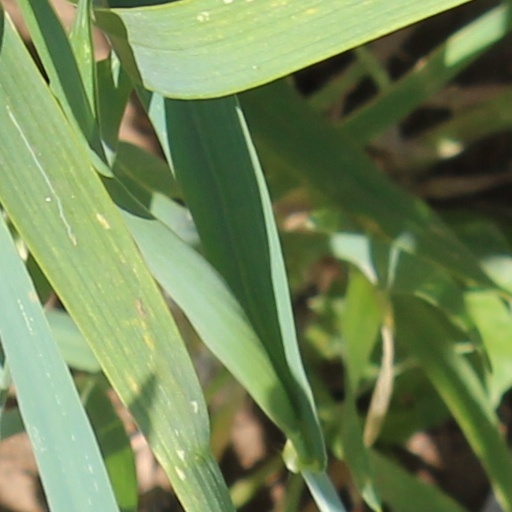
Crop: wheat